Henri Pittier National Park

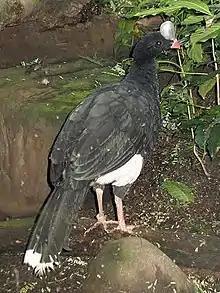
The helmeted curassow is one of the bird species considered threatened with extinction in the National Park Henri Pittier.

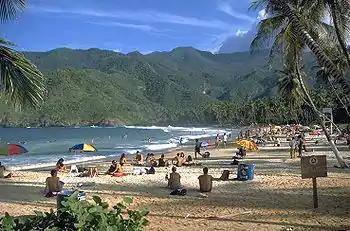
In the foreground Choroni Beach, center of major tourist attractions of its own and foreign, the bottom part of the Venezuelan Coastal Range

The park has a great biological diversity and belongs to the "hotspot" of the Tropical Andes. The most studied plant formation is the cloud forest which have been reported up to 150 different species of trees in an area of 0.25 ha, and where the "niño" or cucharón is the most representative tree species. The park has been reported about 140 species of mammals, 580 birds, 97 reptiles and 38 amphibians. It is estimated that the number of insects than one million species. Among the animal species are endangered birds like the cock of Wetmore, the goldfinch yellow face and the siskin, mammals such as the northern spider monkey, dog foxes and tapirs, and american crocodile, the striped frog and Hercules beetle. Several species of birds and mammals are emblematic of the park: the sorocuá, the beautiful granicera, the harpy eagle, puma, jaguar and howler monkey.